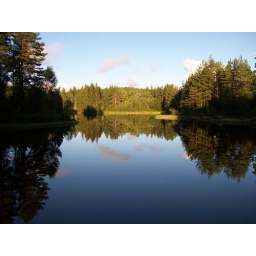
land, lake and water mill around the house